Kimmie Meissner

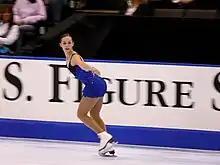
Meissner during her short program, 2006

Meissner's focus, going into the 2005–2006 season, was the Olympics, and making her routines more mature, with more difficult and intricate spins and footwork. She abandoned her triple Axel, working on it from time to time during the season, to focus on her combination jumps and because the Axel was not consistent for her. Despite her successes during the previous season, Meissner received little attention from the media for most of the season, struggling through most of her competitions and according to ESPN, was "outshone" by fellow American skater Alissa Czisny.